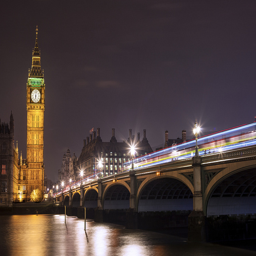
The Big Ben clock tower towering over the city of London.
A bridge and clock tower are lit at night.
A clock tower and bridge lighting up the night sky.
A tall clock tower with a traffic a blur on the bridge in front.
Big Ben and the lighting on the bridge glow in the night.